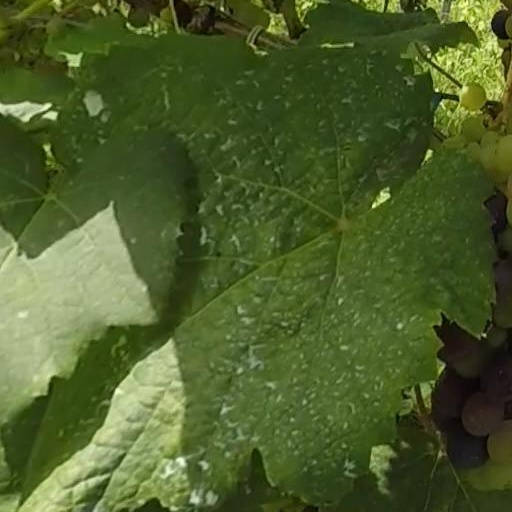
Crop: grape